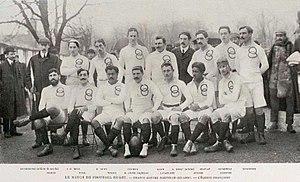
L'équipe de France de rugby face à la Nouvelle-Zélande, en janvier 1906.
L'équipe de France de rugby à XV, aussi connue sous les noms de XV de France et des Bleus, est l’équipe qui représente la France dans les compétitions majeures de rugby à XV. Elle rassemble les meilleurs joueurs de France sous le patronage de l'U.S.F.S.A., puis de la Fédération française de rugby depuis 1919.